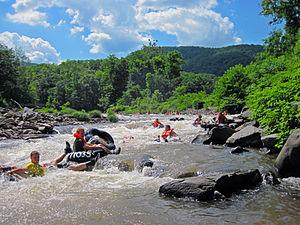
Le tubing est une activité récréative dans laquelle l'individu chevauche un pneumatique qui glisse sur l'eau, la neige ou dans l'air.